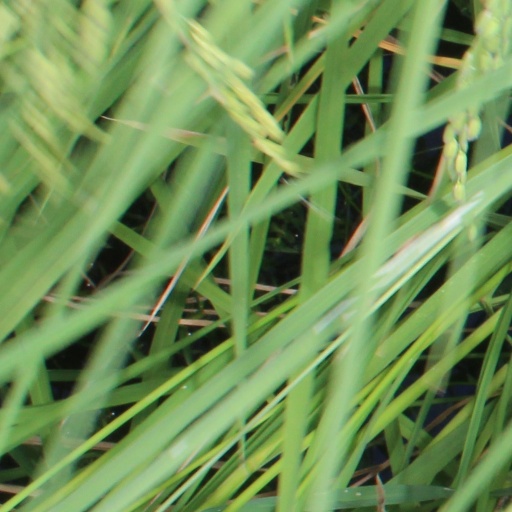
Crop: rice